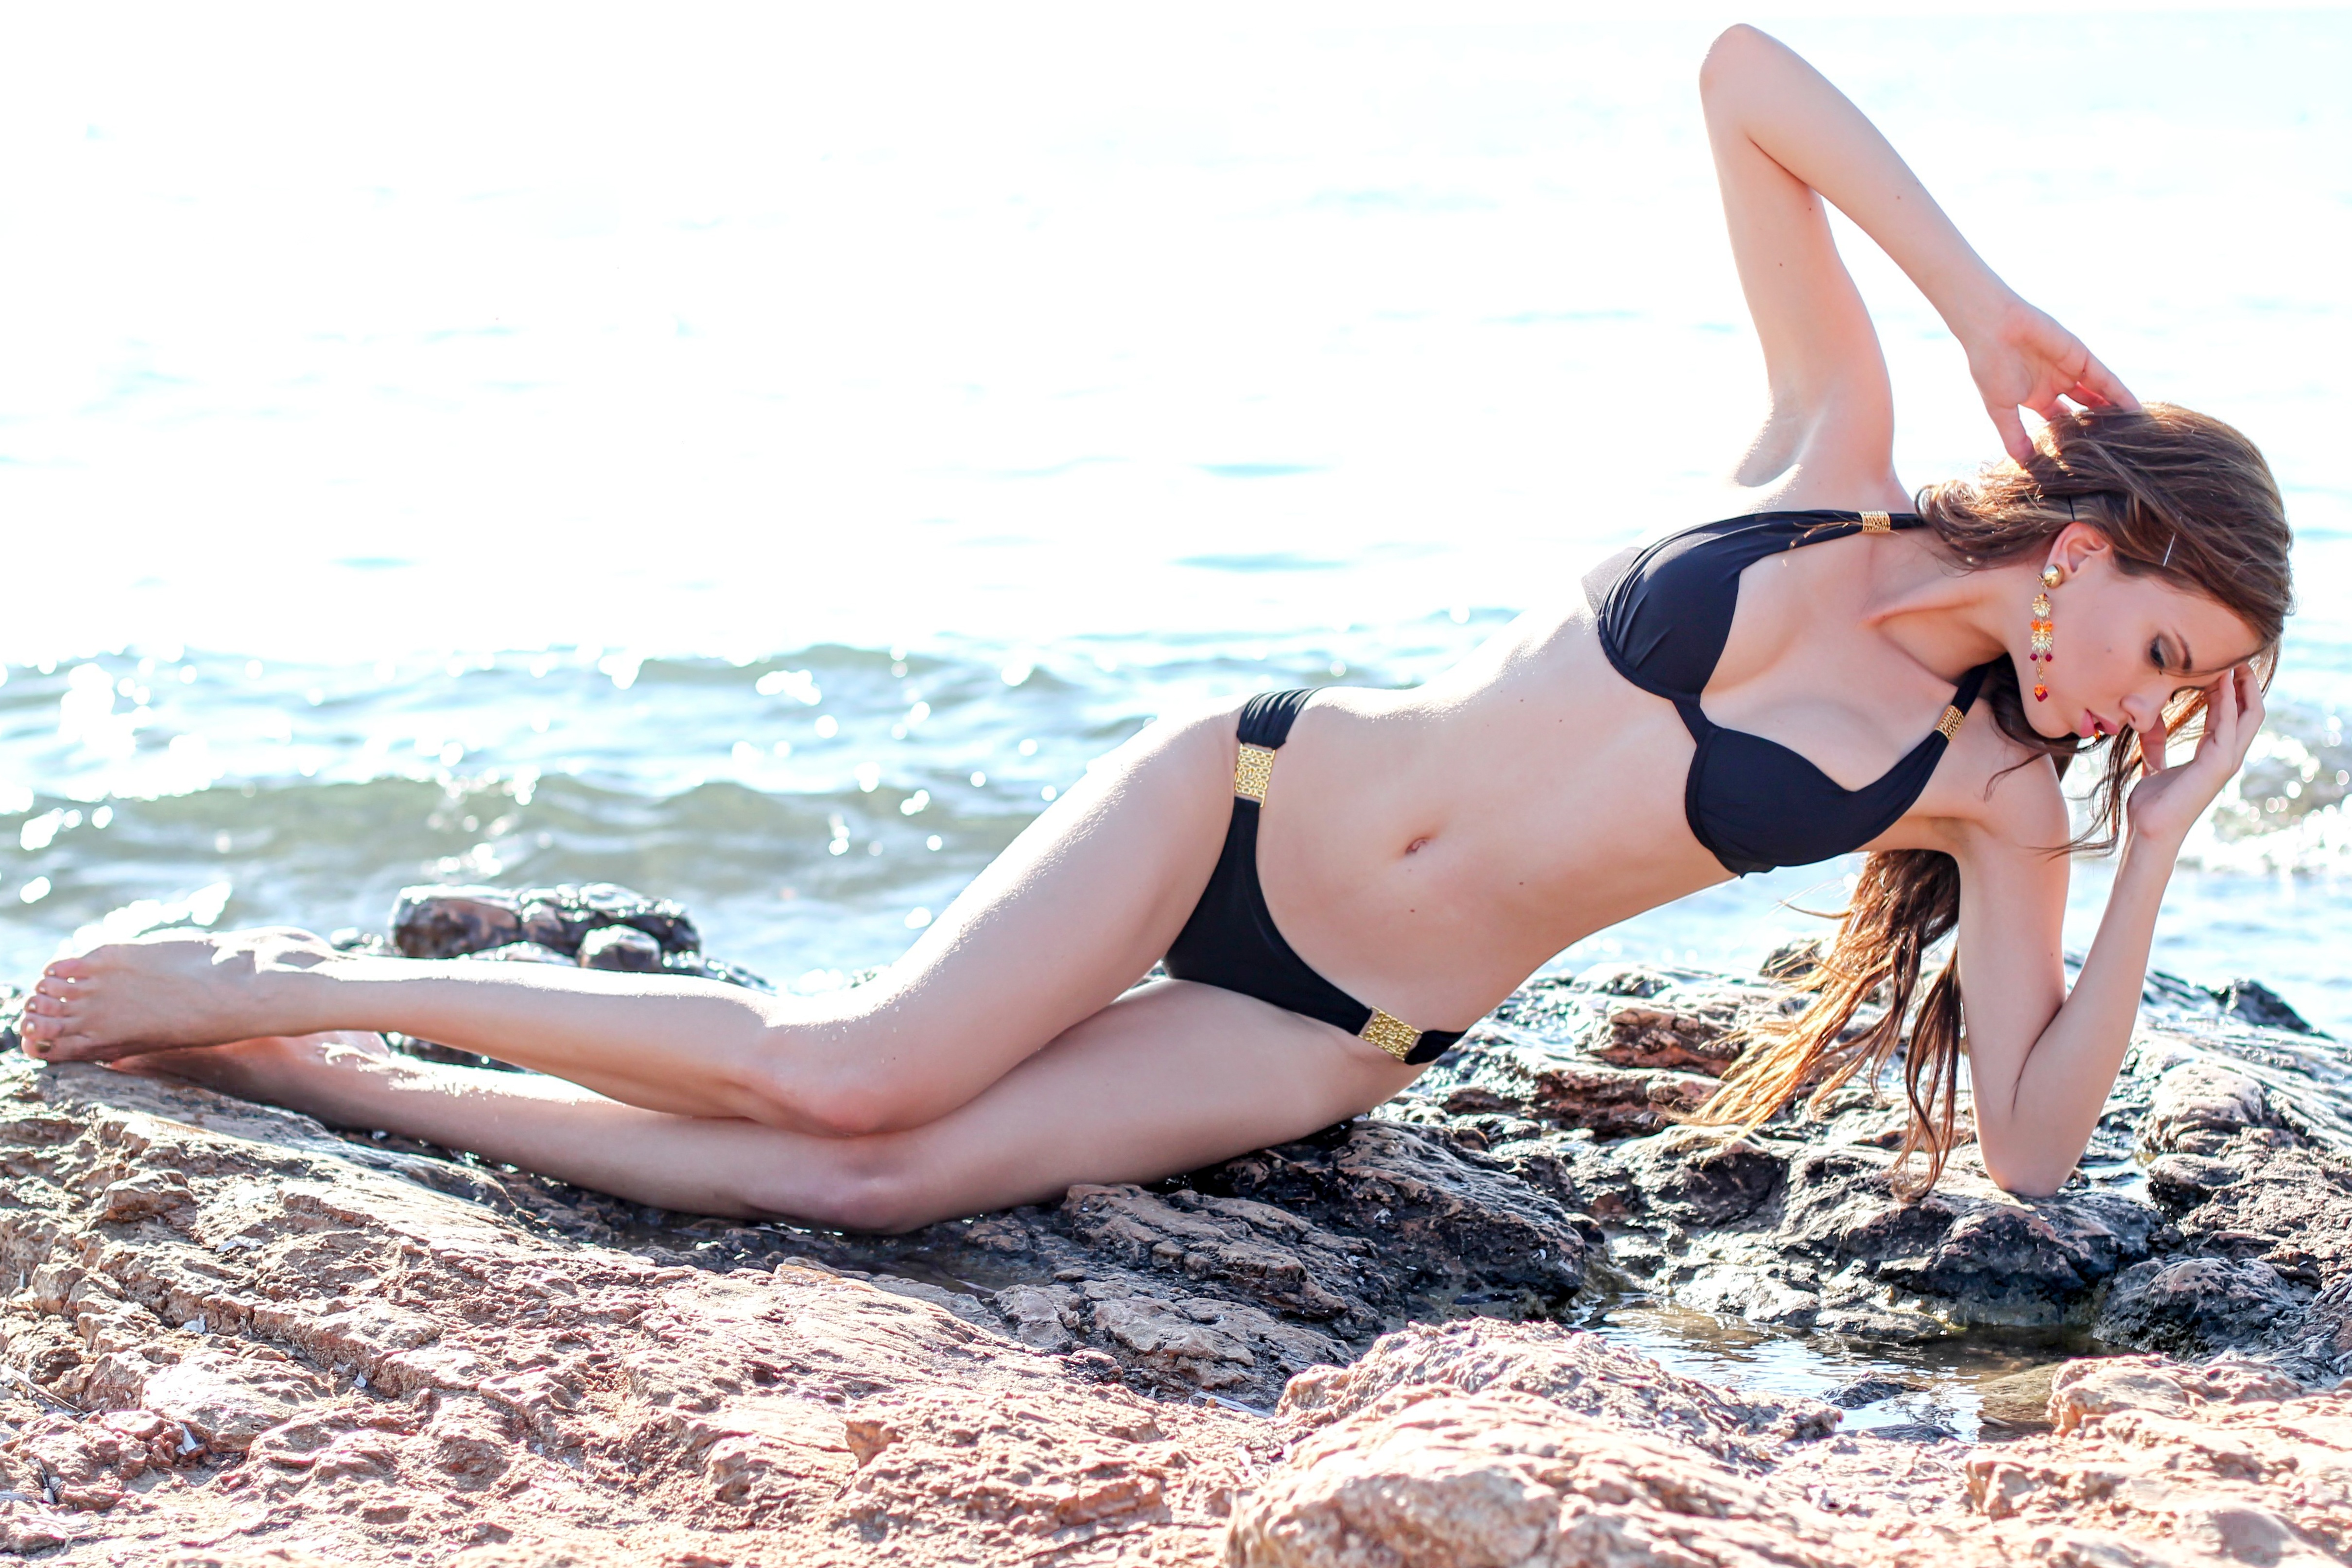
hand, girl, woman, female, leg, portrait, model, young, fashion, clothing, healthy, swimwear, long hair, human body, one, thigh, beauty, sexy, body, abdomen, photo shoot, model woman, sense, female body, woman body, healthy body, human positions, sun tanning, art model, supermodel, suimsuit